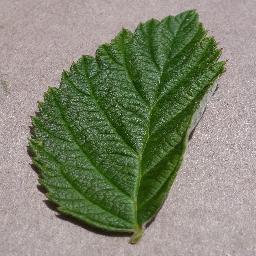
Label: Raspberry___healthy